The Times

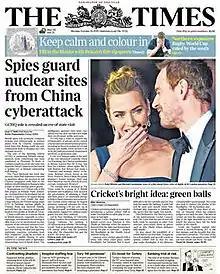
Front page, 19 October 2015

The Times is a British daily national newspaper based in London. It began in 1785 under the title The Daily Universal Register, adopting its modern name on 1 January 1788. "The Times" and its sister paper "The Sunday Times" (founded in 1821), are published by Times Media, since 1981 a subsidiary of News UK, in turn wholly owned by News Corp. "The Times" and "The Sunday Times" were founded independently and have had common ownership only since 1966. It is considered a newspaper of record in the UK.